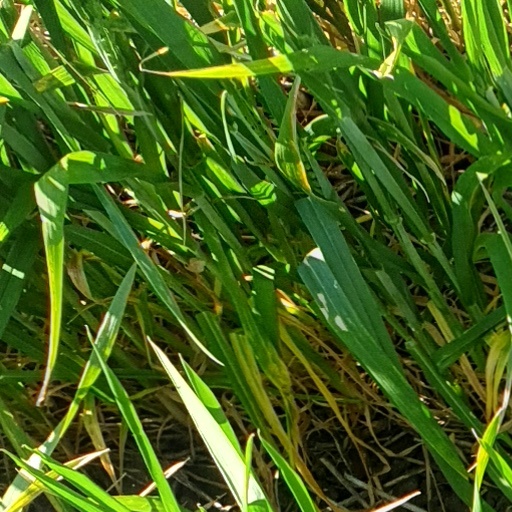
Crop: wheat